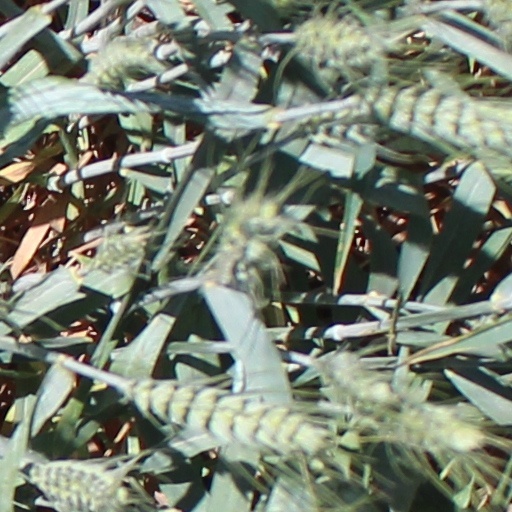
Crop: wheat